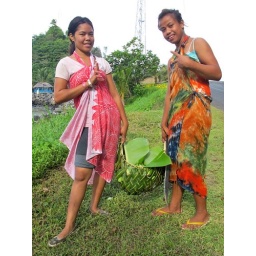
Samoan girls in their lavalavas, carrying vegetables home from the village plantation, cut with a machette